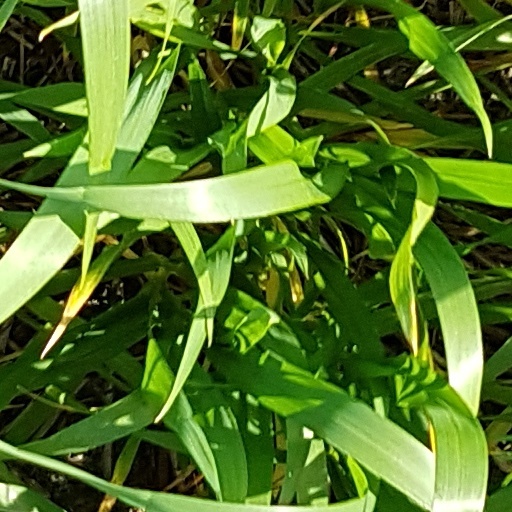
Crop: wheat